Hylan Boulevard express buses

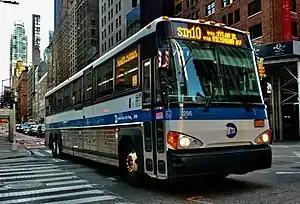
A 2013 MCI D4500CT (2296) loaned from Charleston Depot operating on the SIM10 to Eltingville Transit Center.

The SIM10 operates through the Battery Park Underpass to access the FDR Drive, turning west at 23rd Street and north onto Sixth Avenue. It terminates at 59th Street. Southbound, the SIM10 uses Fifth Avenue, 23rd Street, and the FDR Drive to the Battery Tunnel.